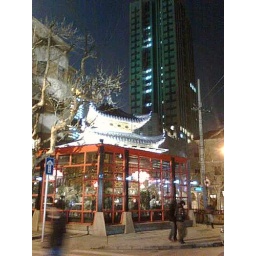
on a street corner a nice small coffe bar in a old syle chinese style house , behind a highrise ...